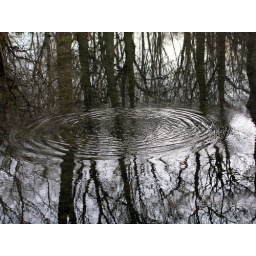
trees in water